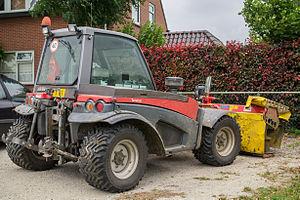
Aebi est une entreprise suisse fabriquant des machines agricoles, de voirie ou de pompiers.